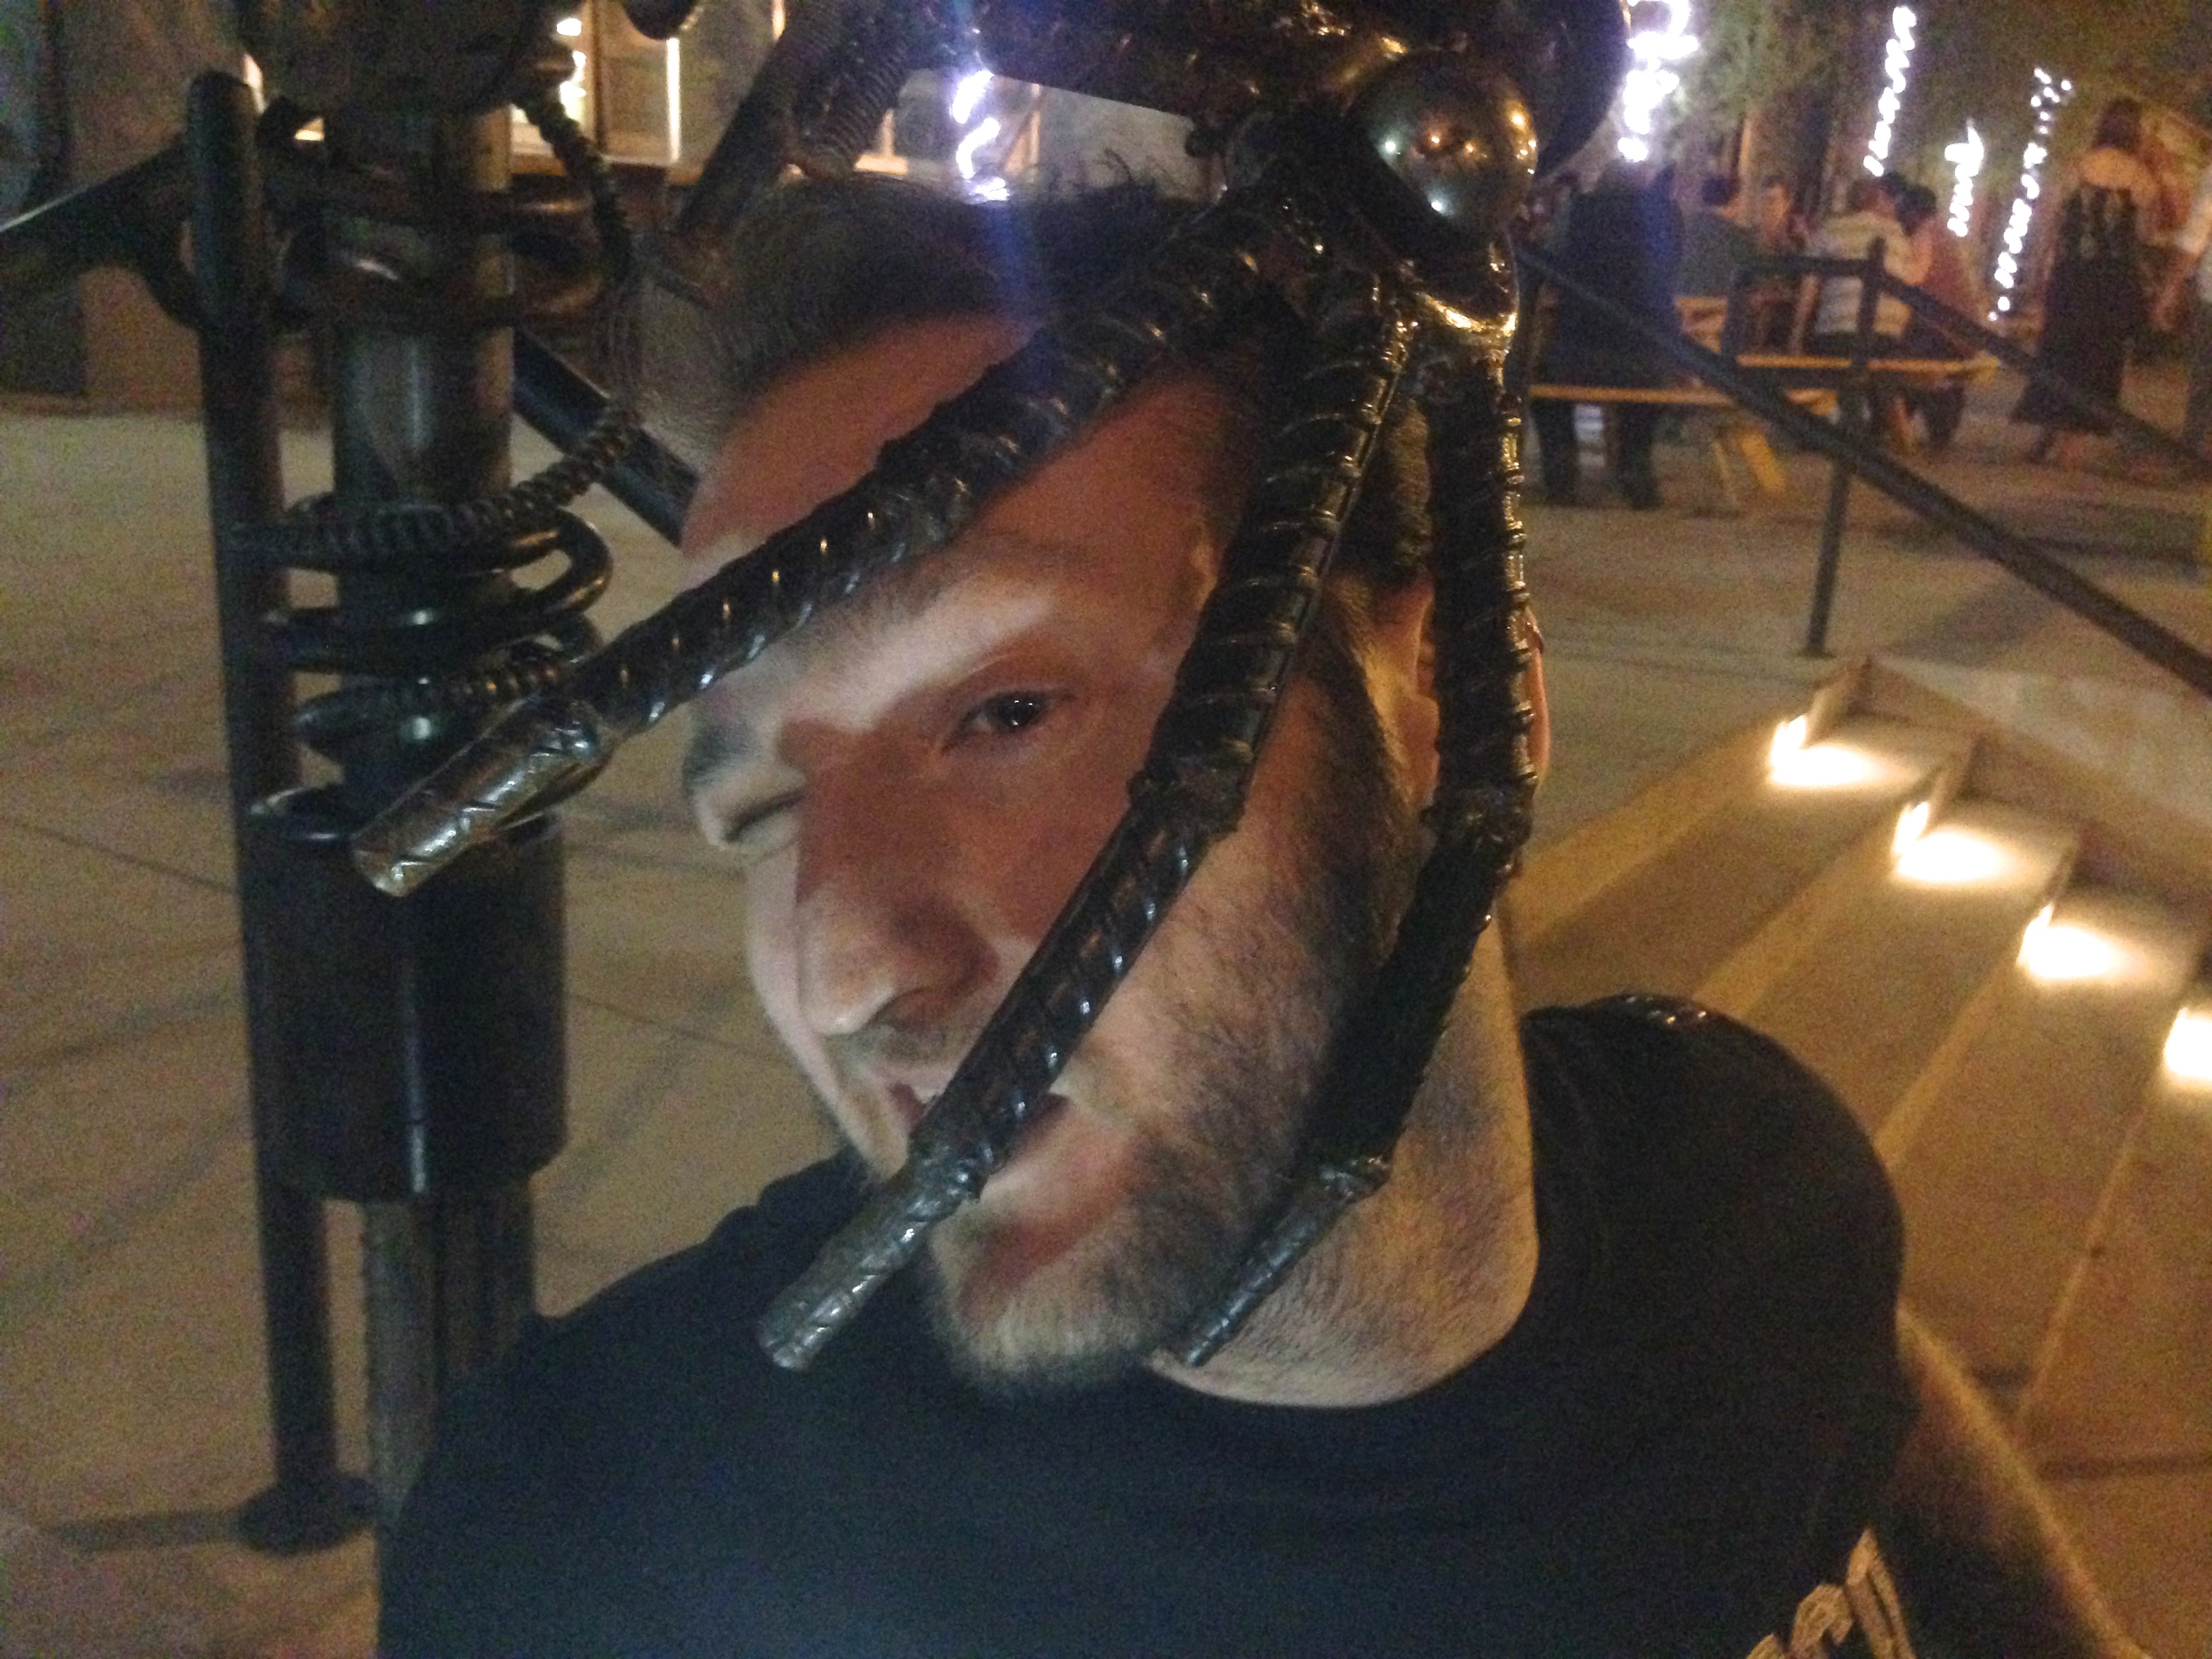
hair, hairstyle, head, image